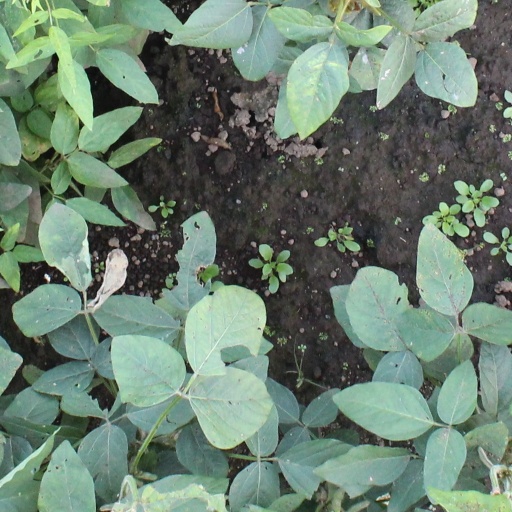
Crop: soybean